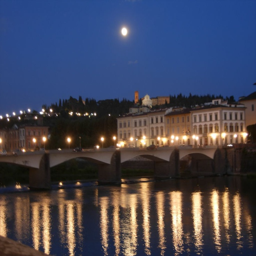
the moon over river with church lit up capital .